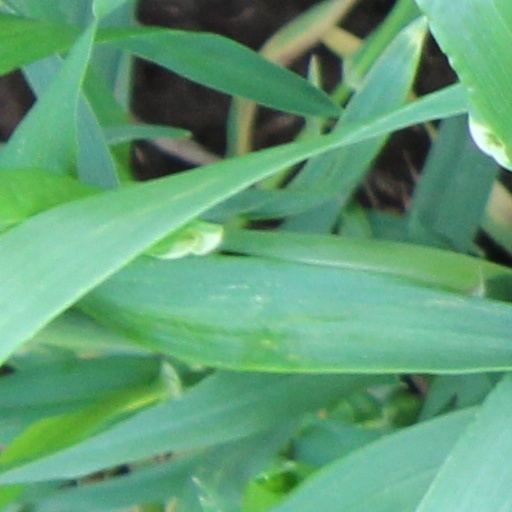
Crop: wheat